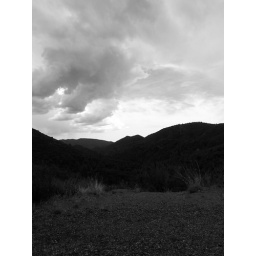
sky in black and white